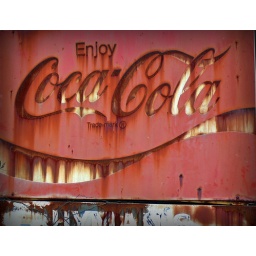
Rusty old coke sign seen at an abandoned store along a rural road in Georgia